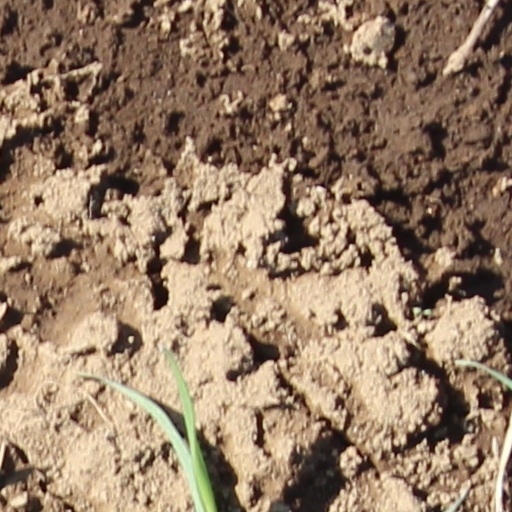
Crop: wheat